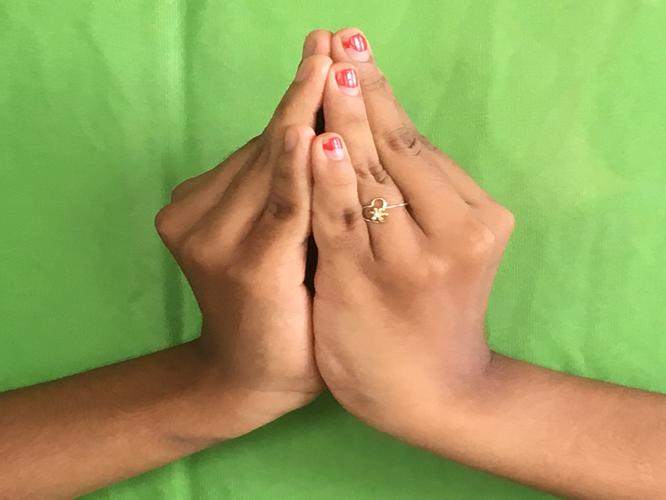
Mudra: Kapotham
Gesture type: double_hand